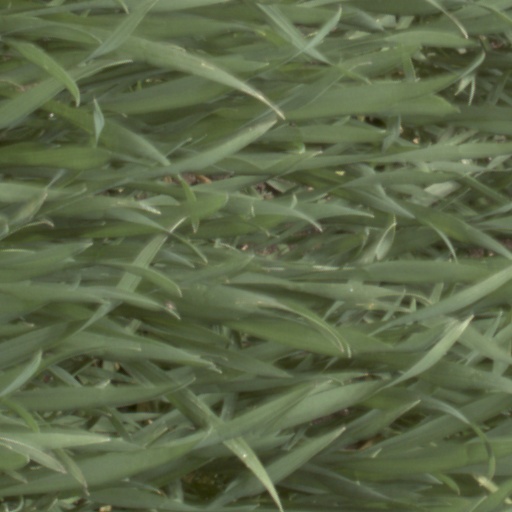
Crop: wheat